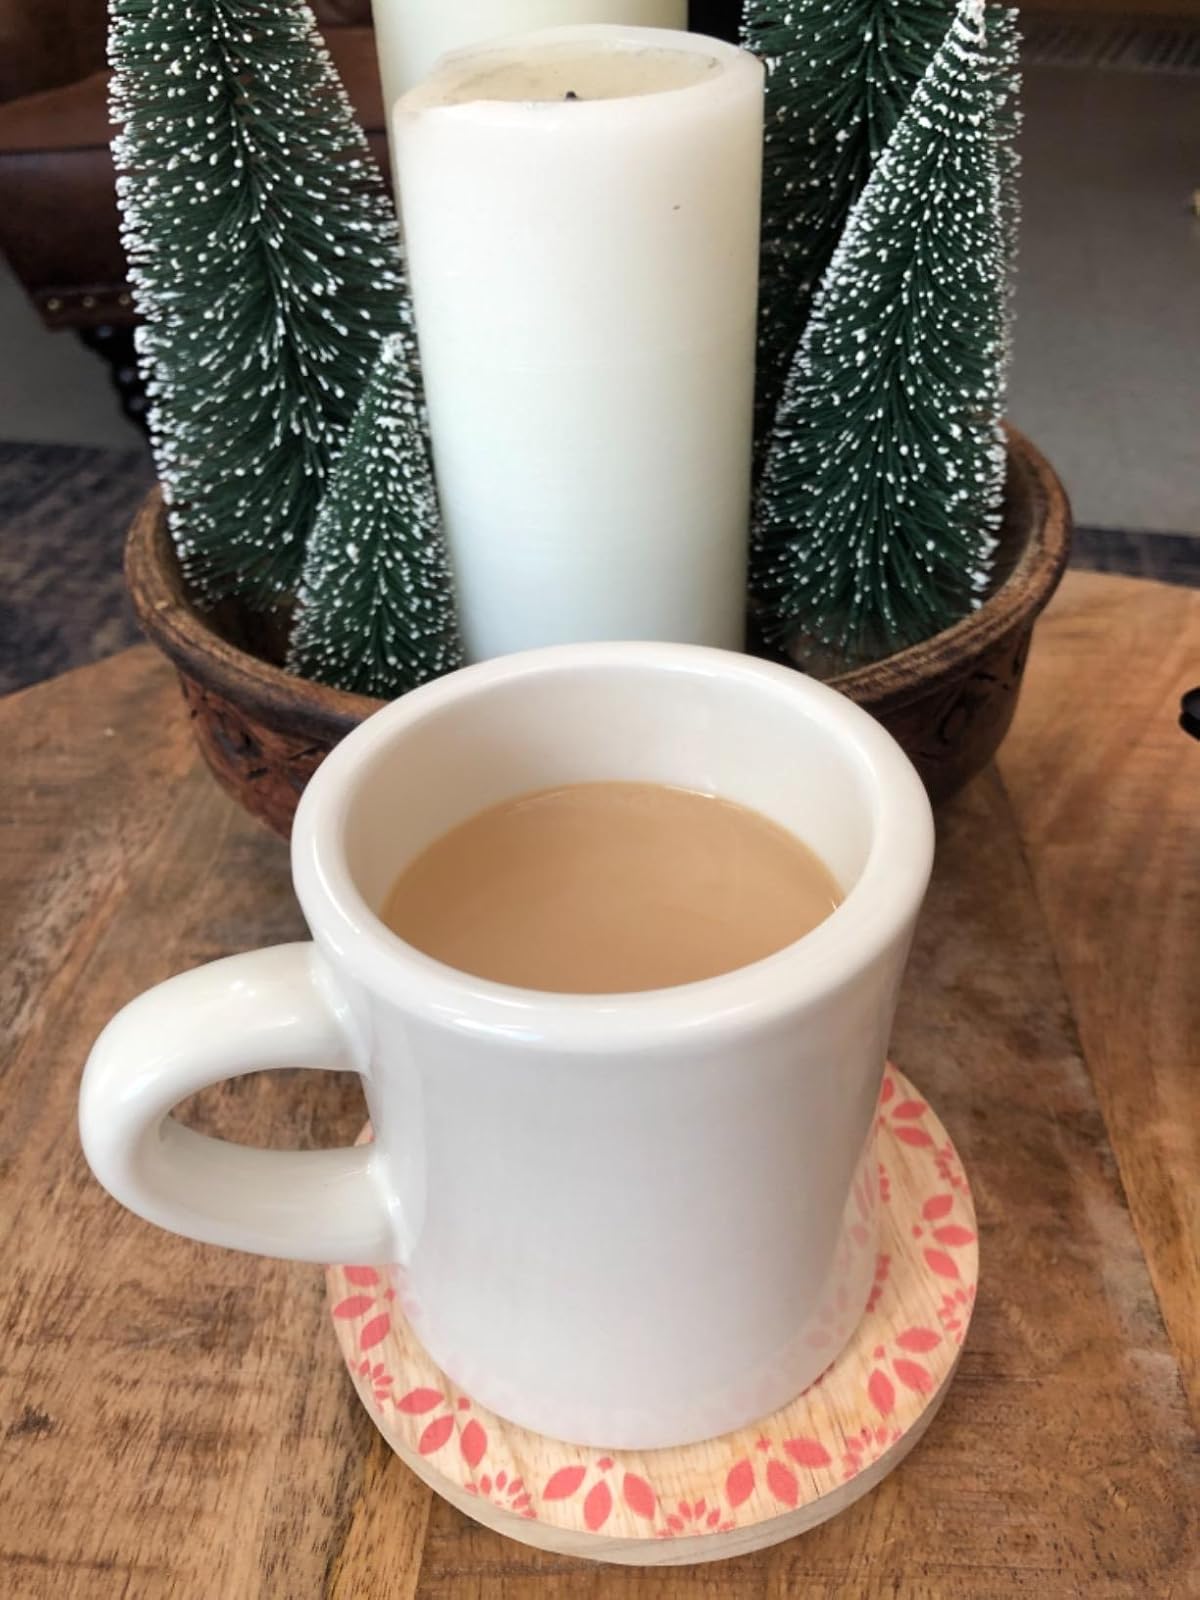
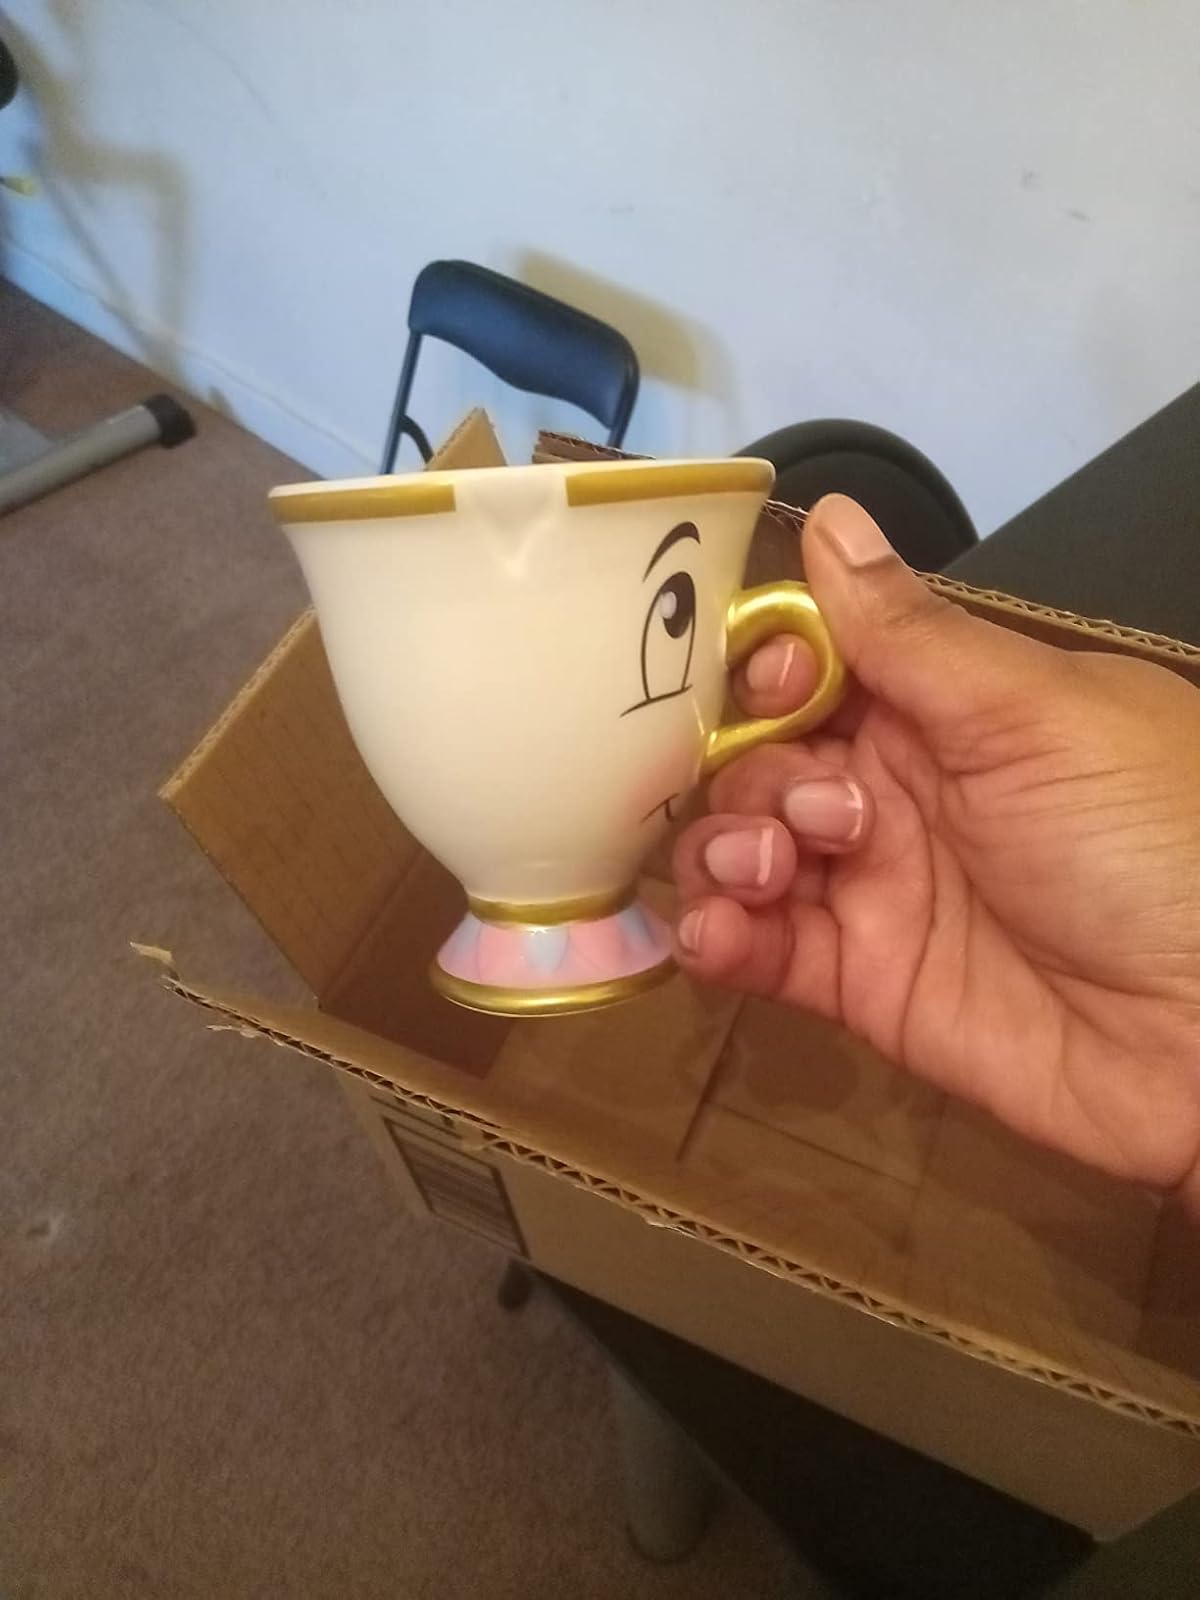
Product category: items_mug
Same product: no